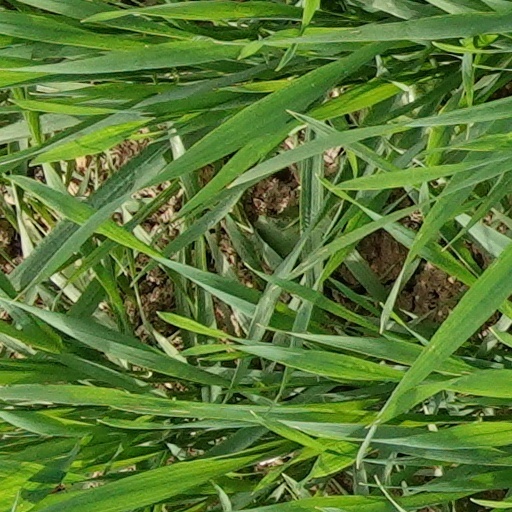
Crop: wheat